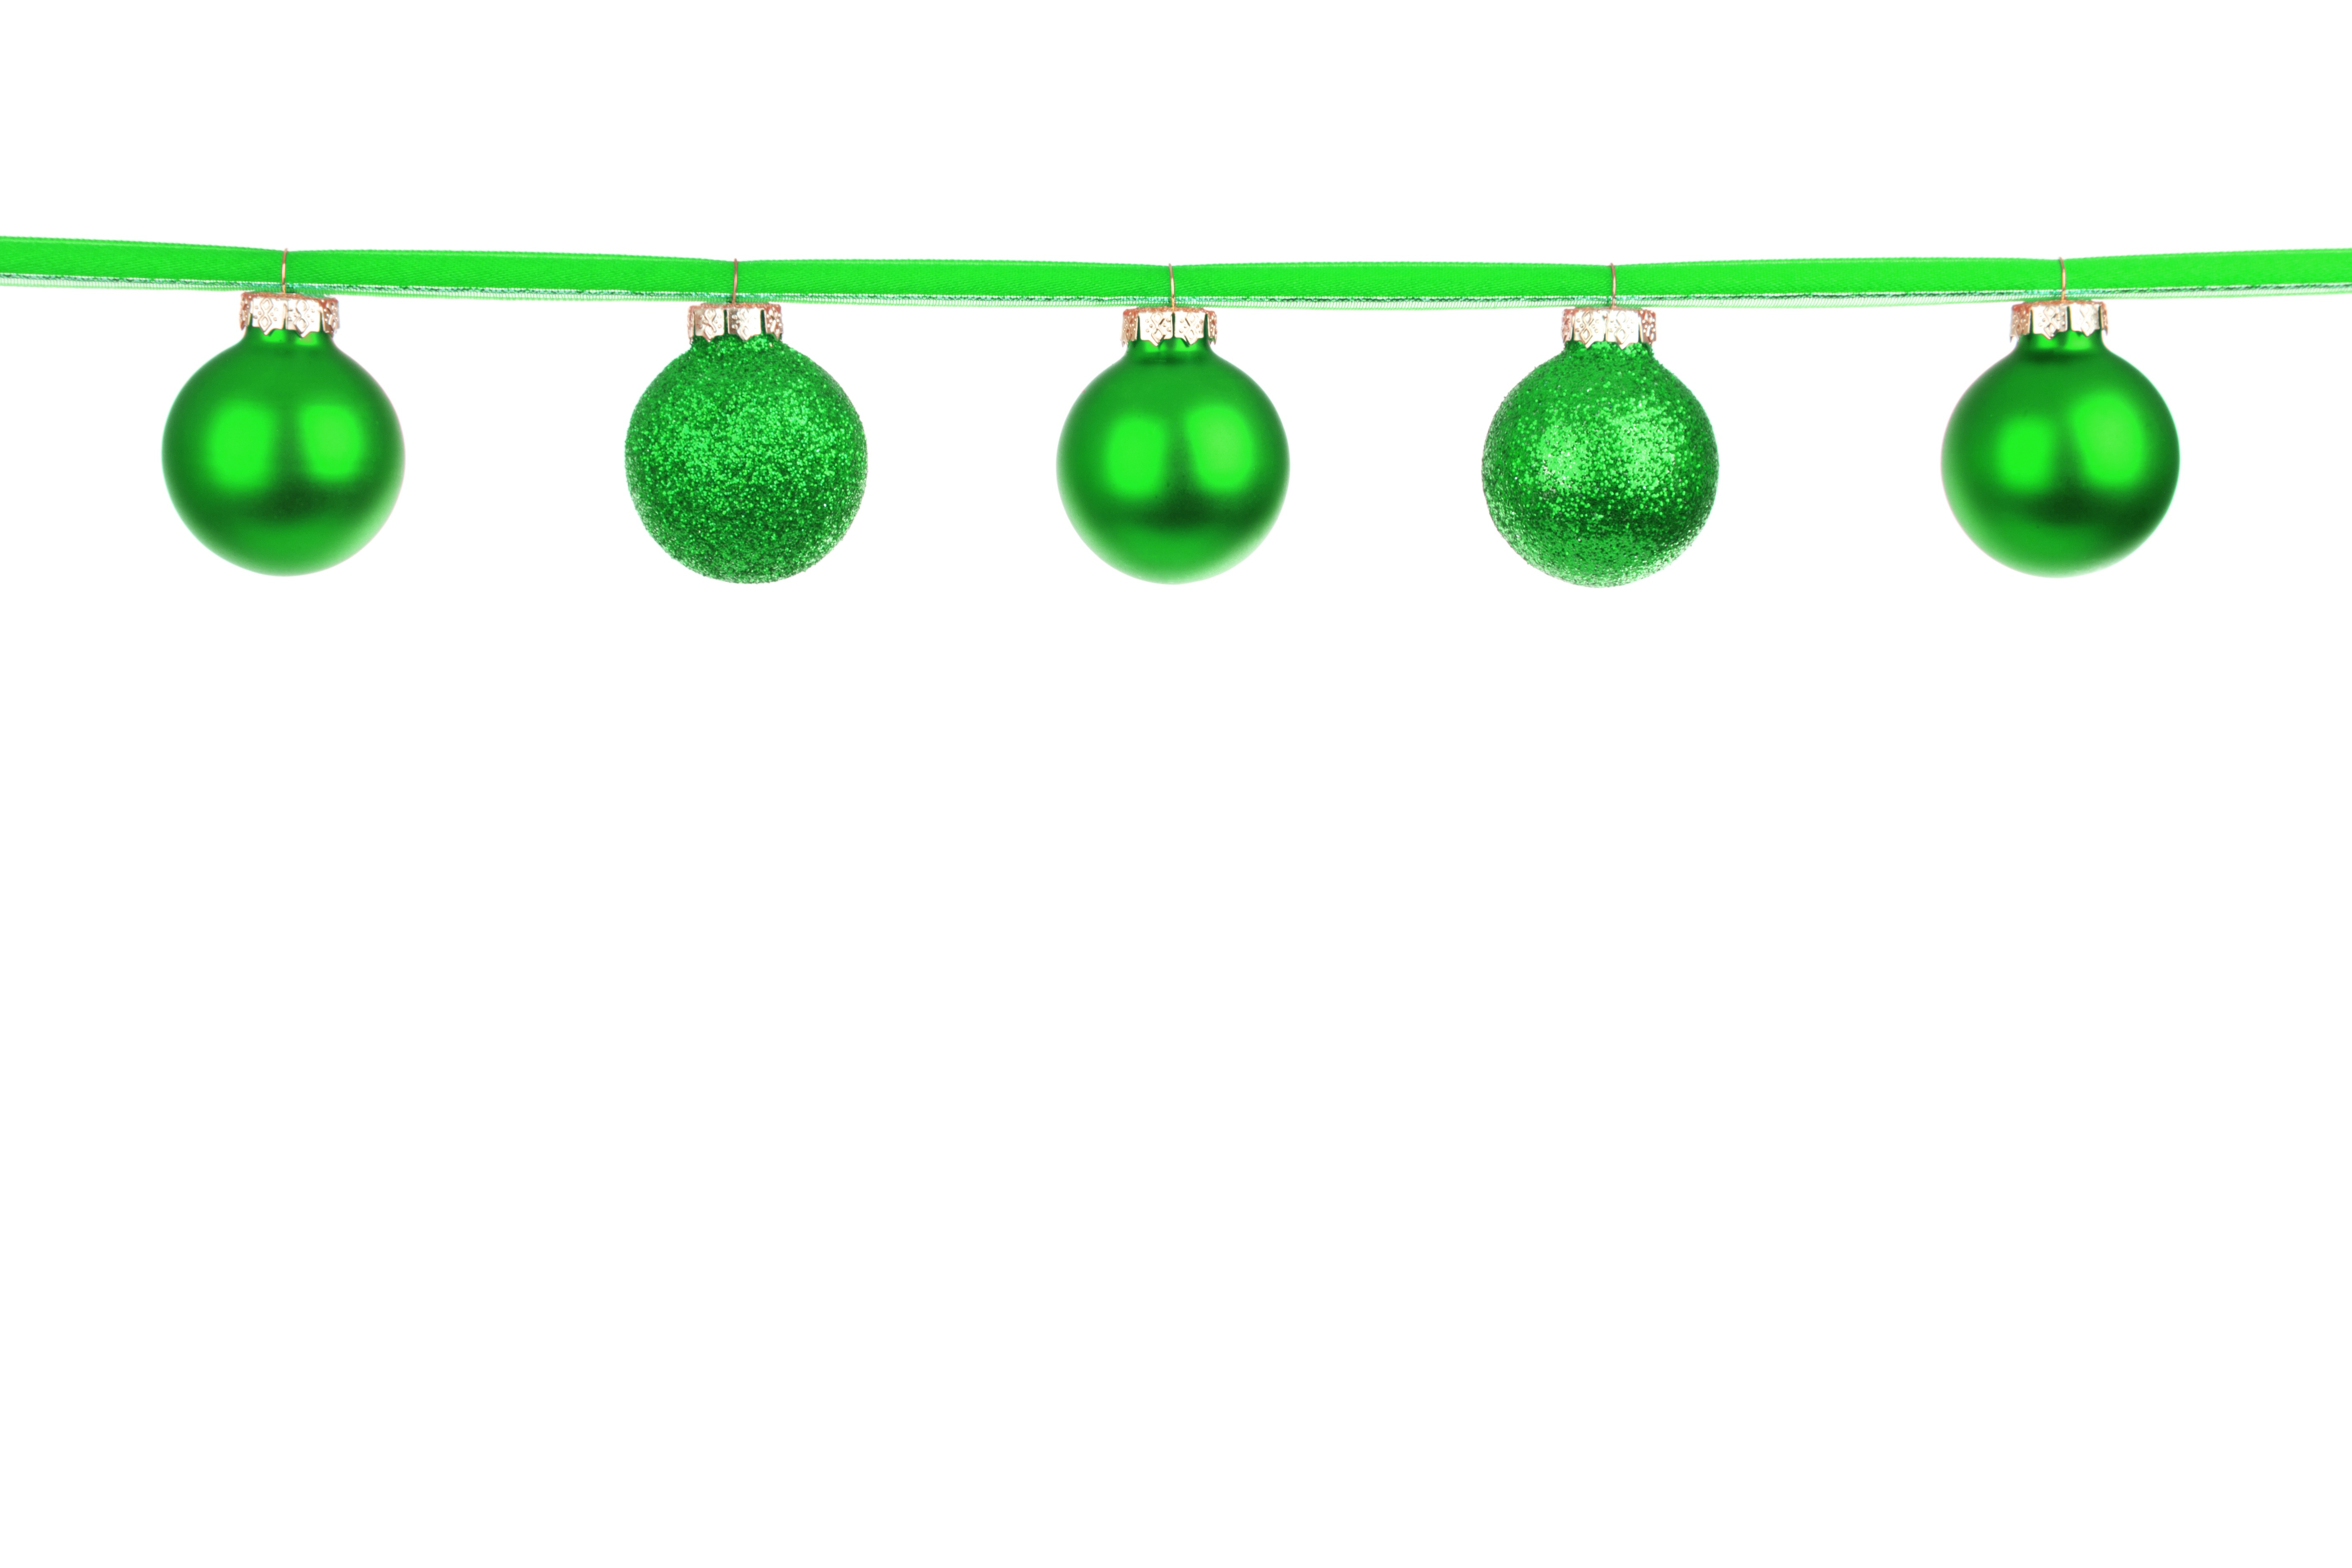
group, row, glass, isolated, decoration, line, green, shine, holiday, colorful, bead, christmas, ribbon, bauble, ornament, bracelet, jewellery, turquoise, earrings, ball, xmas, gemstone, fashion accessory, body jewelry